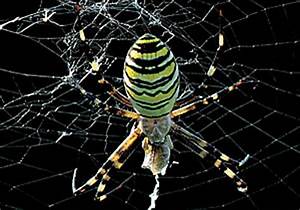
Label: spider